South African Class 6E1, Series 11

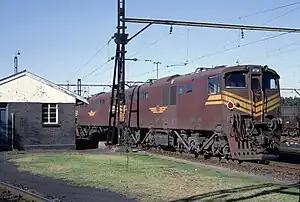
E2185 at Witbank, Transvaal, 7 October 1991

In 1984 and 1985, the South African Railways placed forty-five Class 6E1, electric locomotives with a Bo-Bo wheel arrangement in mainline service.